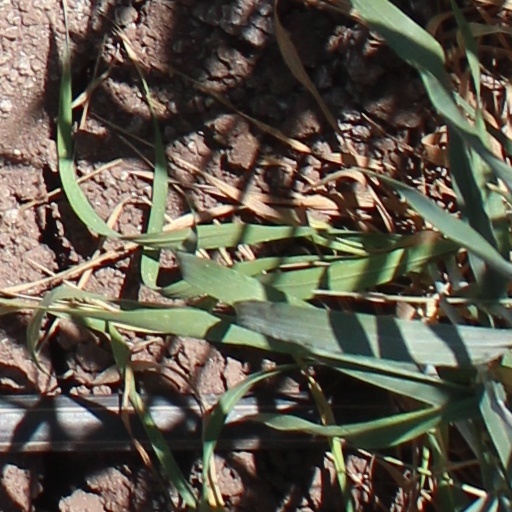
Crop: wheat